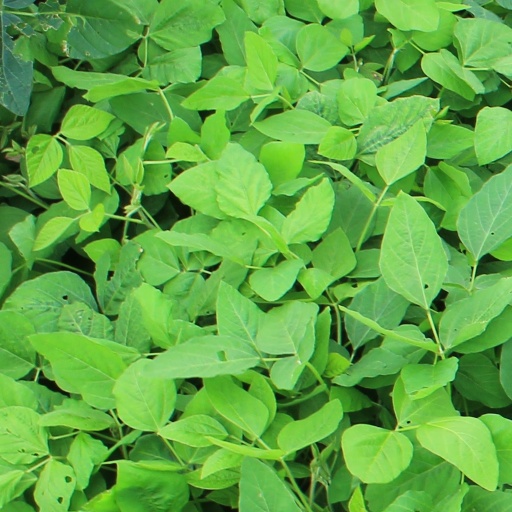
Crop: soybean